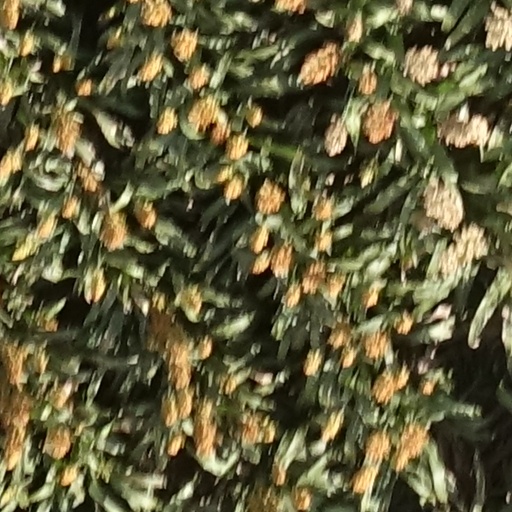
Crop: sorghum